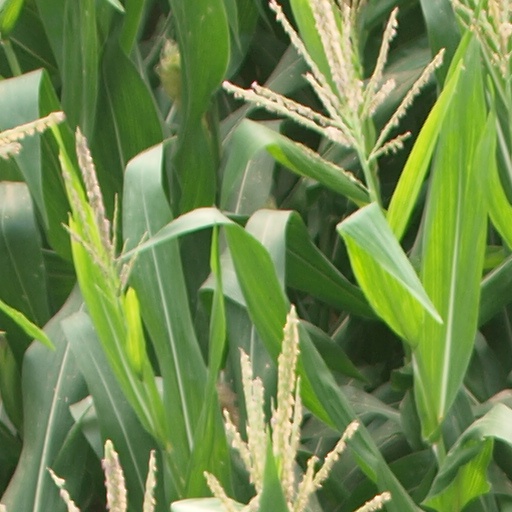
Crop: maize; corn